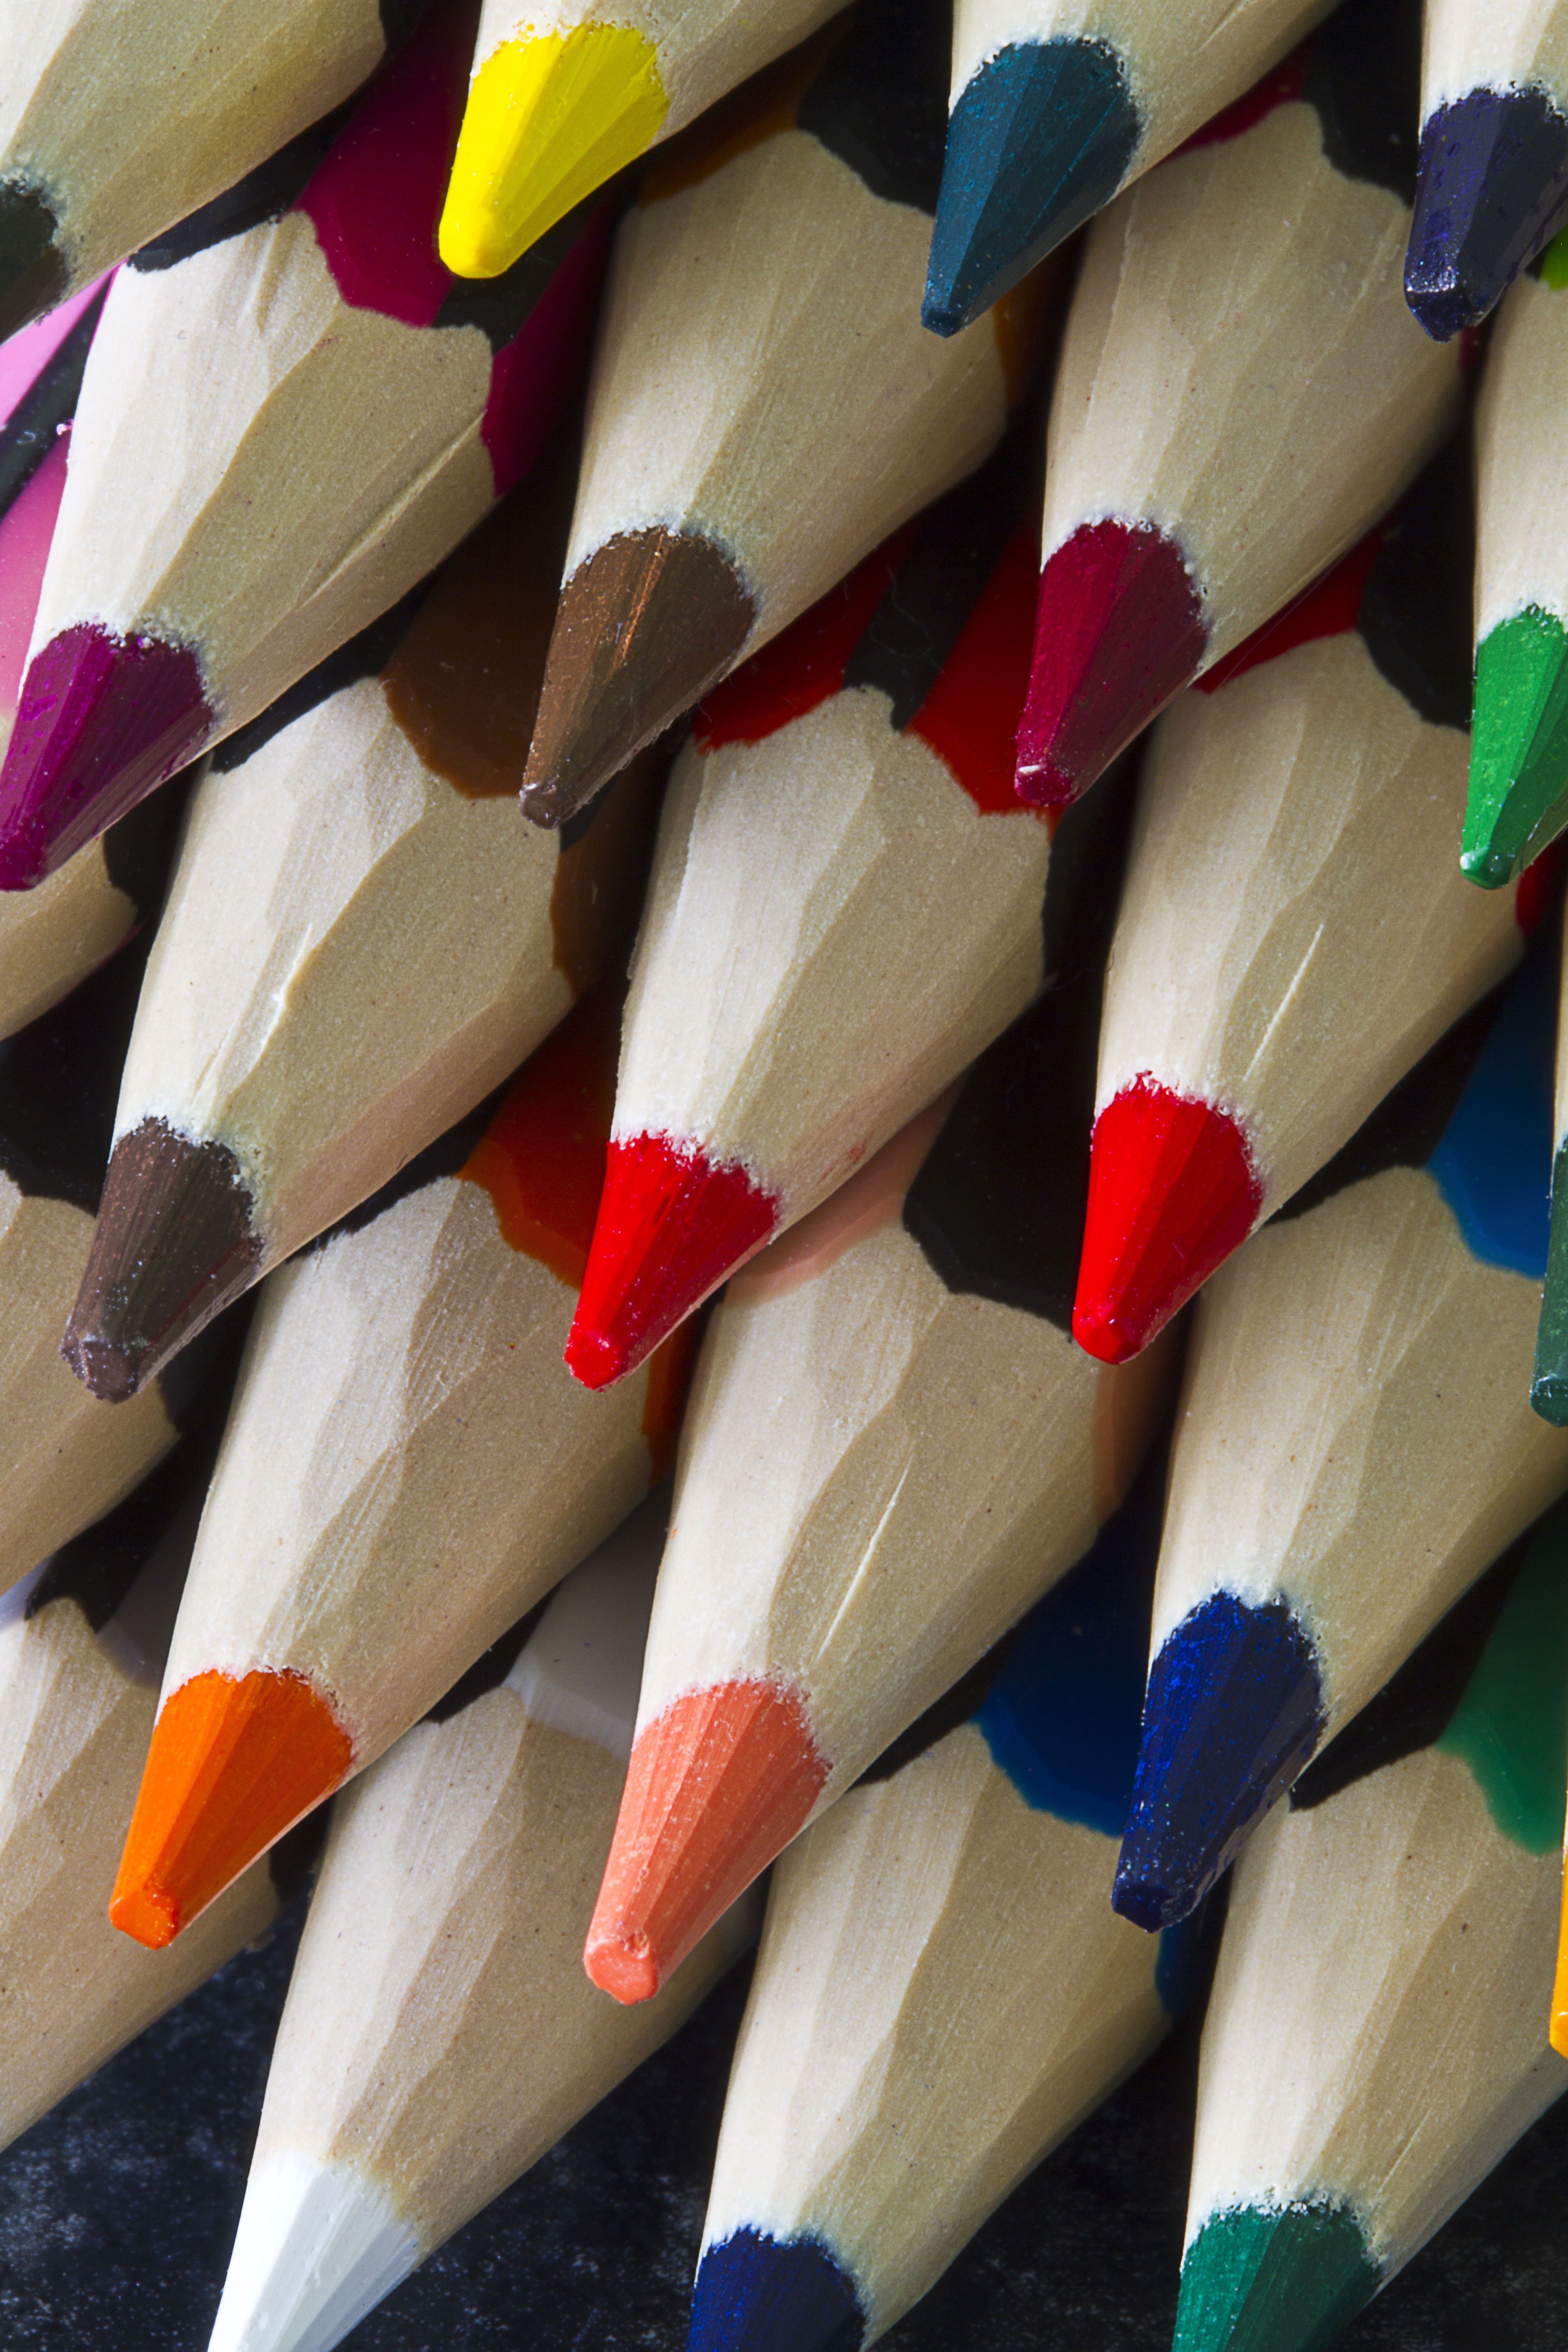
pencil, creative, wing, leaf, flower, petal, red, color, paper, material, art, rainbow, colors, drawing, creativity, colours, kindergarten, school, pencils, crayons, colour pencils, color pencils, origami paper, wooden pencils